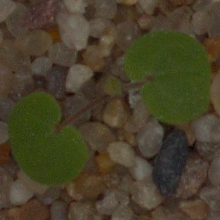
Label: smallflowered_cranesbill